Royal Rumble (2024)

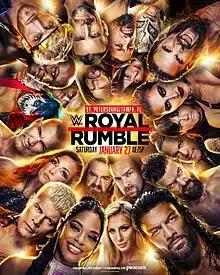
Promotional poster featuring various WWE wrestlers

The 2024 Royal Rumble was a professional wrestling pay-per-view (PPV) and livestreaming event produced by WWE. It was the 37th annual Royal Rumble event and took place on Saturday, January 27, 2024, at Tropicana Field in St. Petersburg, Florida, held for wrestlers from all three of WWE's brand divisions. It was the third Royal Rumble held in the Tampa Bay area (following the 1995 and 2021 events), and the second at Tropicana Field after 2021; however, as that event was held without an audience via the ThunderDome due to the COVID-19 pandemic, this was the first Royal Rumble at the stadium to have live fans. This was the first major WWE event not to involve Vince McMahon or any member of the McMahon family at any capacity since his resignation as chairman of TKO Group Holdings a day before amidst the ongoing sex trafficking scandal.